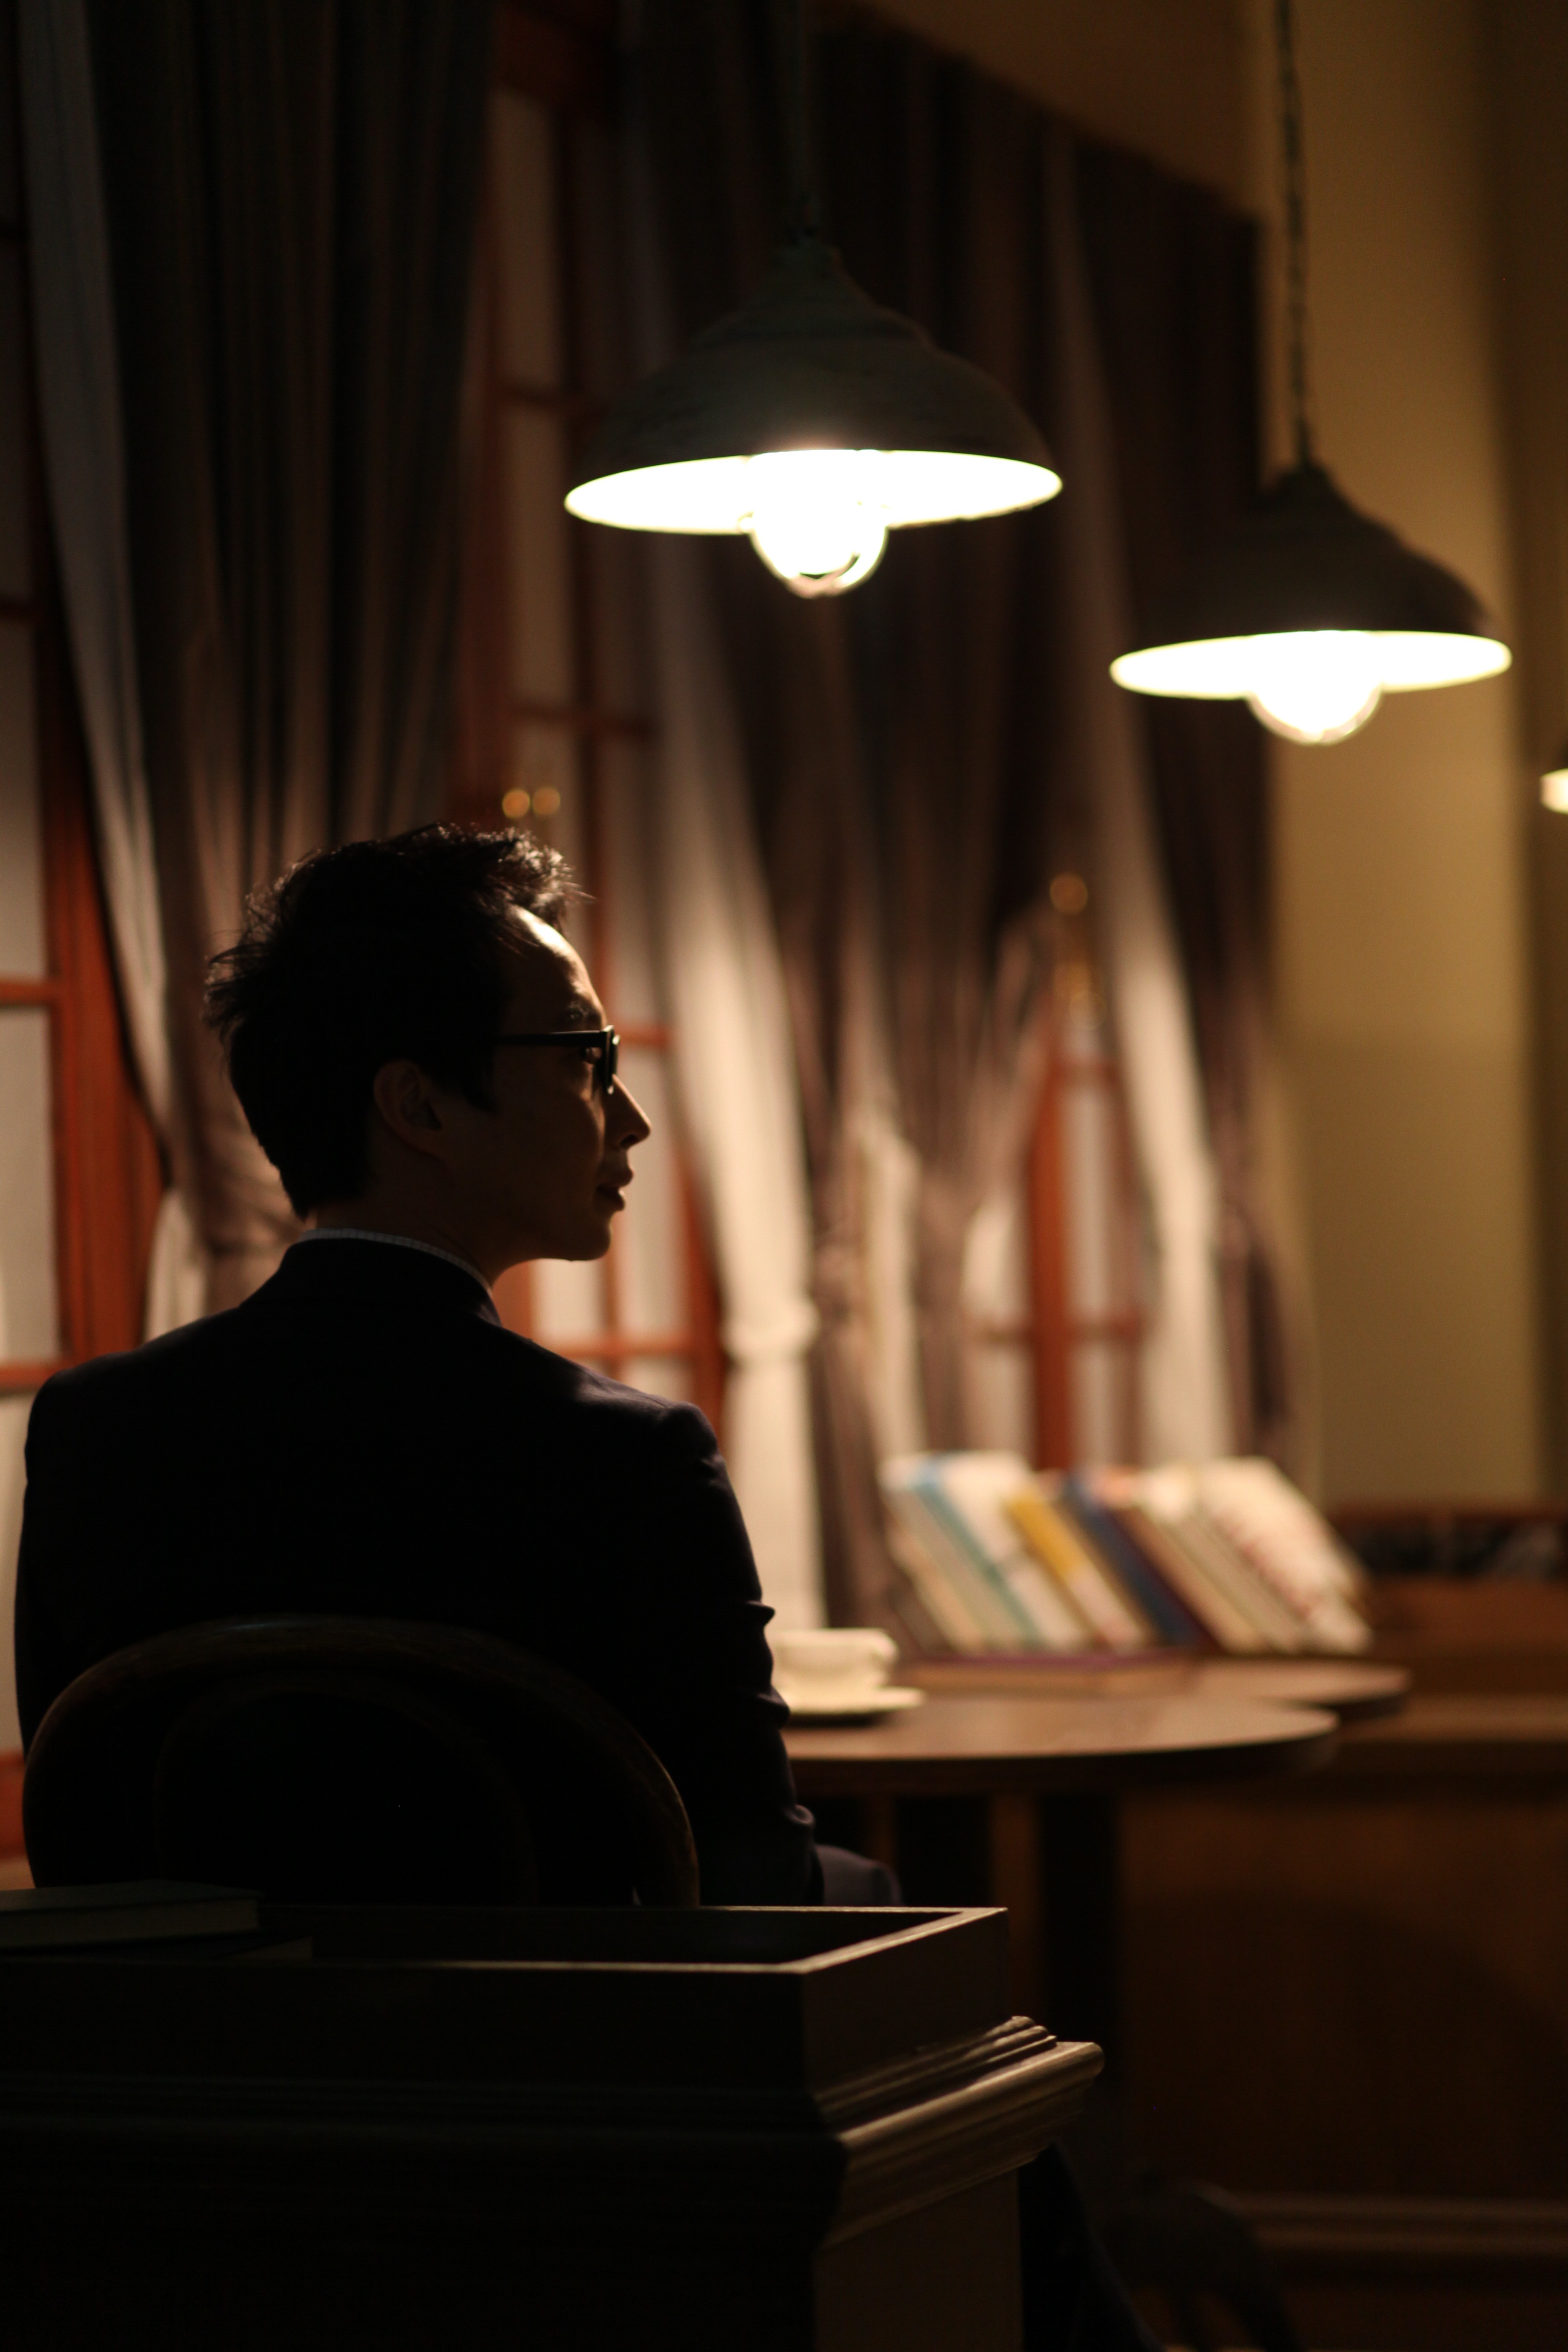
man, light, view, darkness, black, lighting, chairman